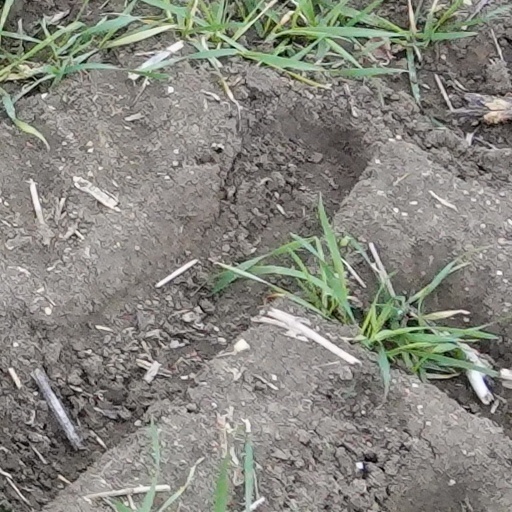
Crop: wheat